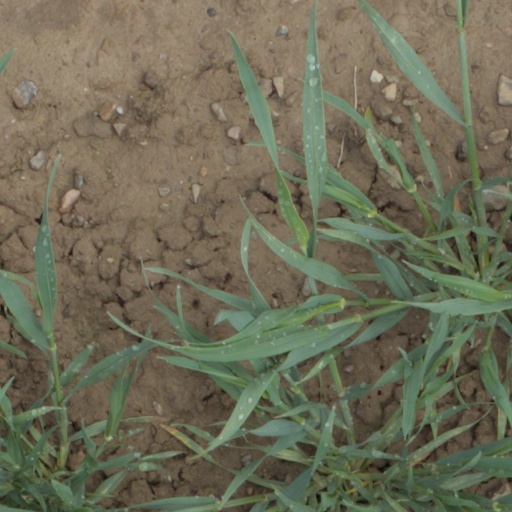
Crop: wheat